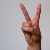
The image shows a hand gesture representing the letter 'V' in Indian Sign Language.